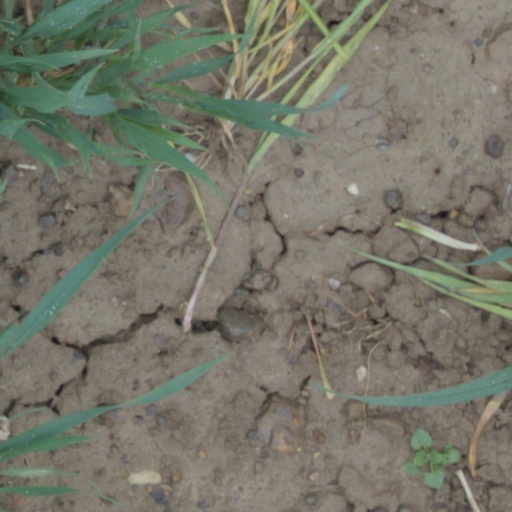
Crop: wheat